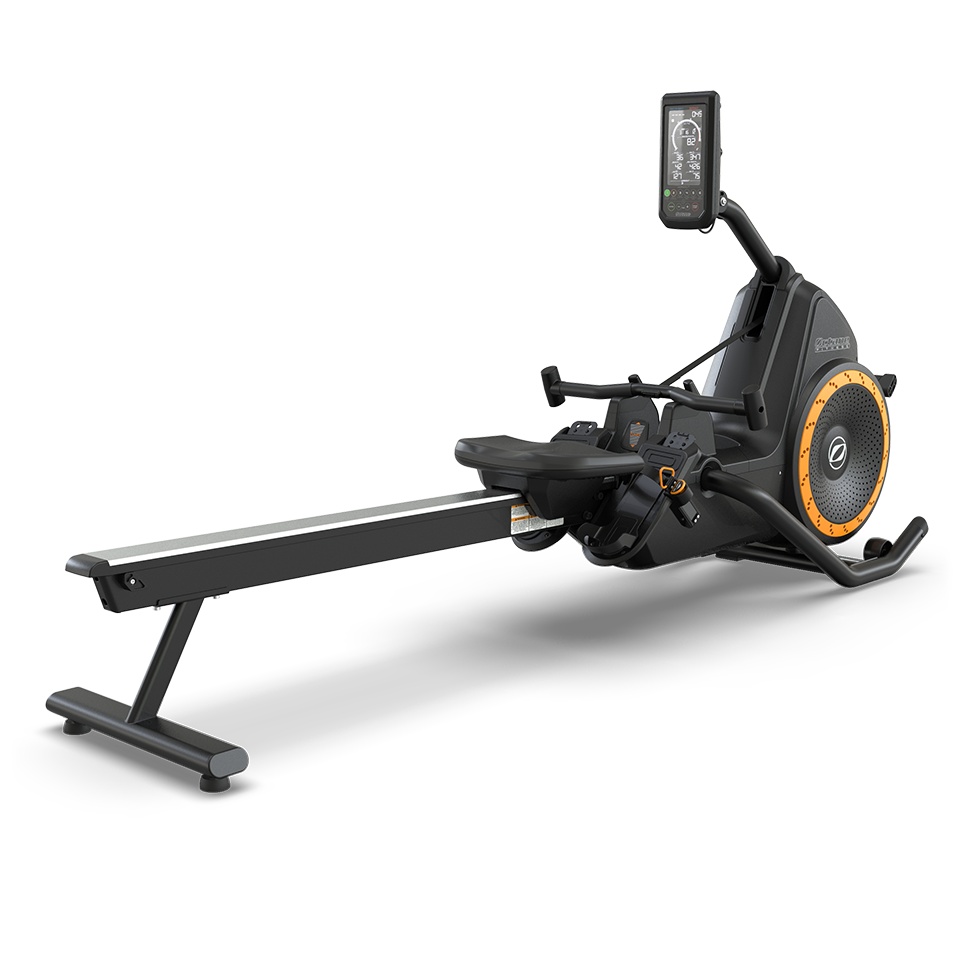
Octane Ro Rowing Machine - Discontinued
Octane RO Rower The Octane RO Rower redefines the traditional rowing experience, offering a high-caliber workout that combines strength, cardio, and endurance training in one powerful machine. Perfect for home or commercial gym settings, this rower is designed to deliver smooth, effective, and low-impact full-body workouts, making it an essential tool for achieving peak physical fitness. Advanced Fluid Technology: The Octane RO features advanced fluid resistance technology, which provides a smooth, realistic rowing experience that simulates the feel of rowing on water. This system allows for adjustable resistance, enabling users to customize their workouts to match their fitness levels. Durable Construction: Built with a solid steel frame, the RO Rower is designed to withstand intense use in both home and commercial environments. Its heavy-duty construction ensures long-term durability and stability, allowing users to row with confidence. Ergonomic Design: The rower is equipped with a comfortable, molded seat that glides effortlessly on the track, along with an ergonomic handle that reduces strain on the wrists and hands. The footrests are adjustable, ensuring a secure fit for users of all sizes. Compact and Foldable: Despite its robust build, the Octane RO Rower features a space-saving design that allows it to be folded and stored conveniently when not in use. This makes it ideal for both home gyms with limited space and commercial facilities looking to maximize their floor plans. Interactive Console: The rower includes an intuitive console that tracks essential workout metrics such as time, distance, strokes per minute, calories burned, and heart rate. This real-time feedback helps users stay motivated and monitor their progress over time. Low-Impact, Full-Body Workout: The RO Rower engages multiple muscle groups simultaneously, offering a low-impact workout that is easy on the joints while delivering maximum calorie burn and cardiovascular benefits. The Octane RO Rower is the ultimate rowing machine for those who seek a comprehensive, full-body workout that enhances strength, endurance, and cardiovascular health. Whether you are an elite athlete or a fitness enthusiast, the RO Rower delivers the performance and durability you need to achieve your fitness goals. Material: Heavy-duty steel frame Resistance: Fluid resistance technology Design: Ergonomic with adjustable footrests Console: Tracks time, distance, strokes per minute, calories, and heart rate Storage: Compact and foldable for easy storage Color: Sleek black finish Take your rowing workouts to the next level with the Octane RO Rower – order yours today and row your way to peak fitness!
Brand: Octane
Category: Sporting Goods > Fitness & General Exercise Equipment > Cardio > Cardio Machines > Rowing Machines